Savoy Hotel

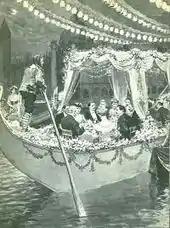
Gondola party, 1905

In 1864, a fire burned everything except the stone walls and the Savoy Chapel. The property sat empty until the impresario Richard D'Oyly Carte bought it in 1880, to build the Savoy Theatre specifically for the production of the Gilbert and Sullivan operas, of which he was the producer.